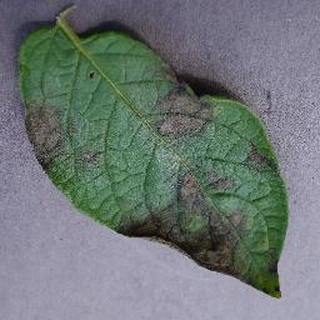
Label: potato_late_blight